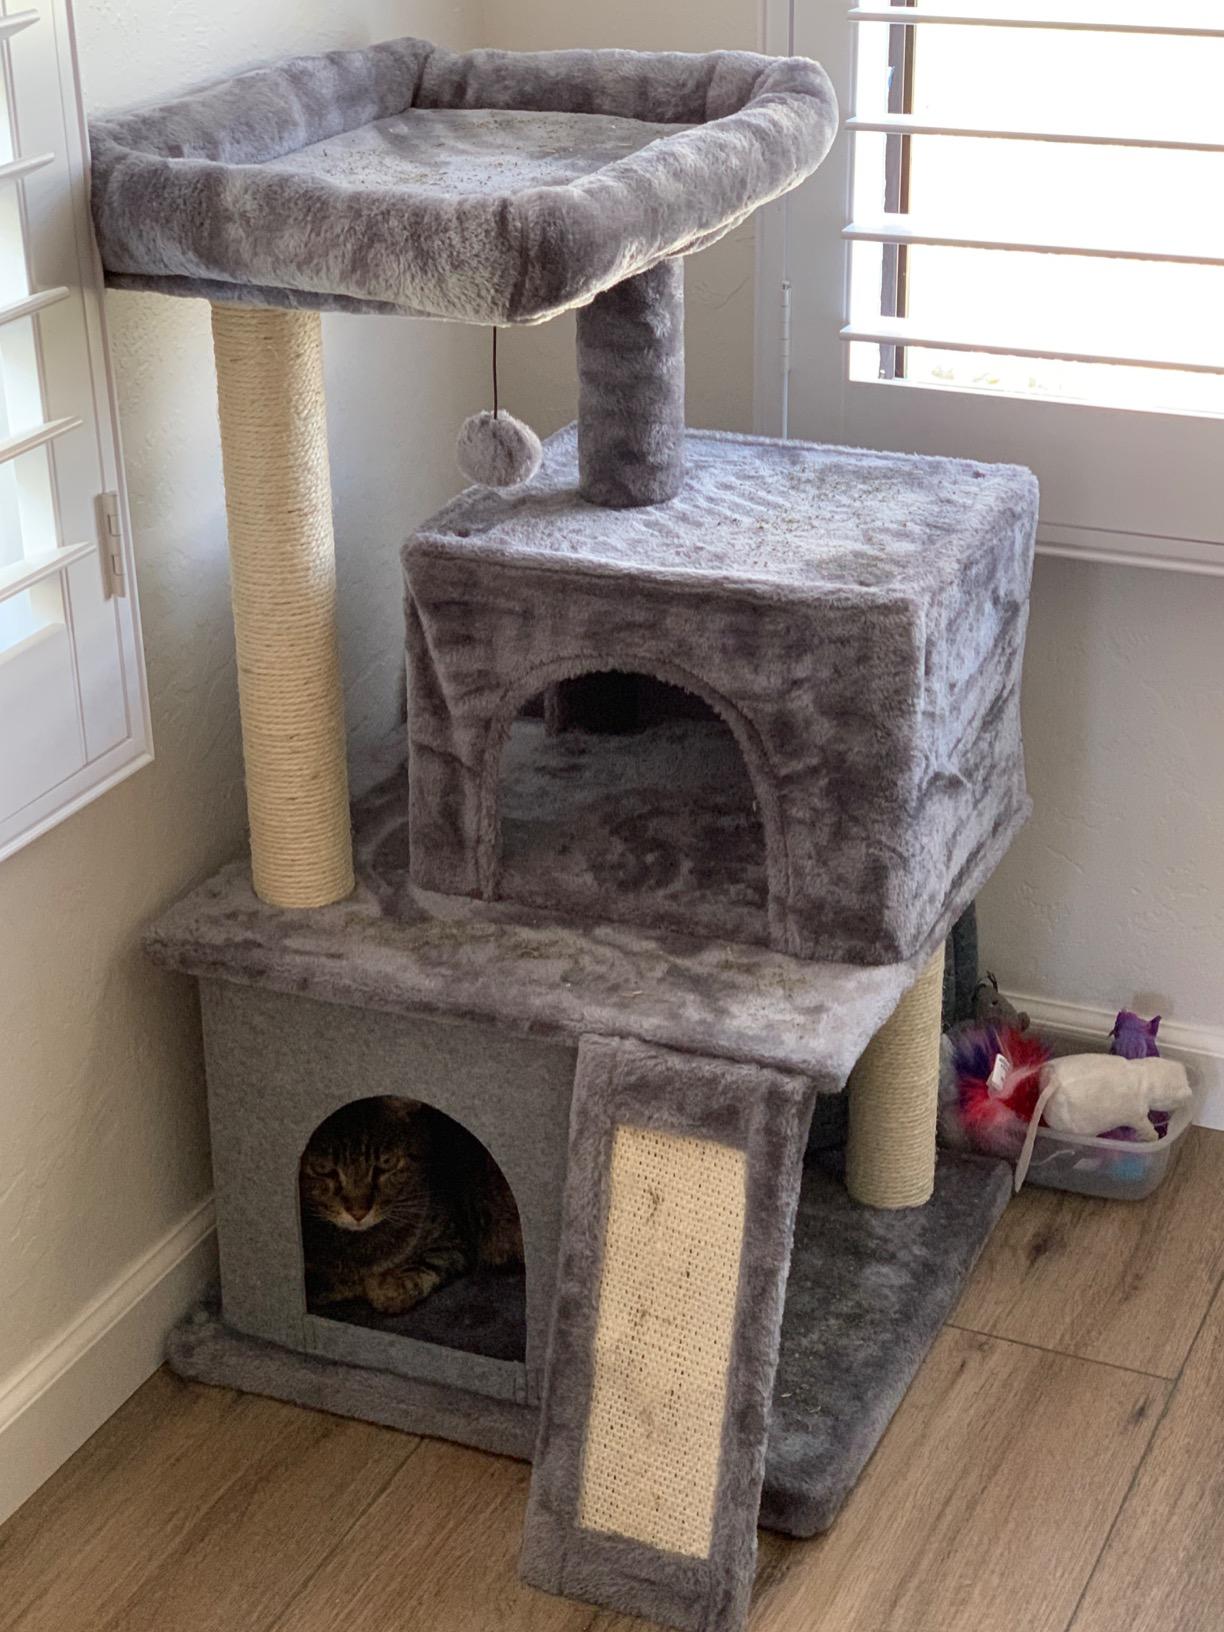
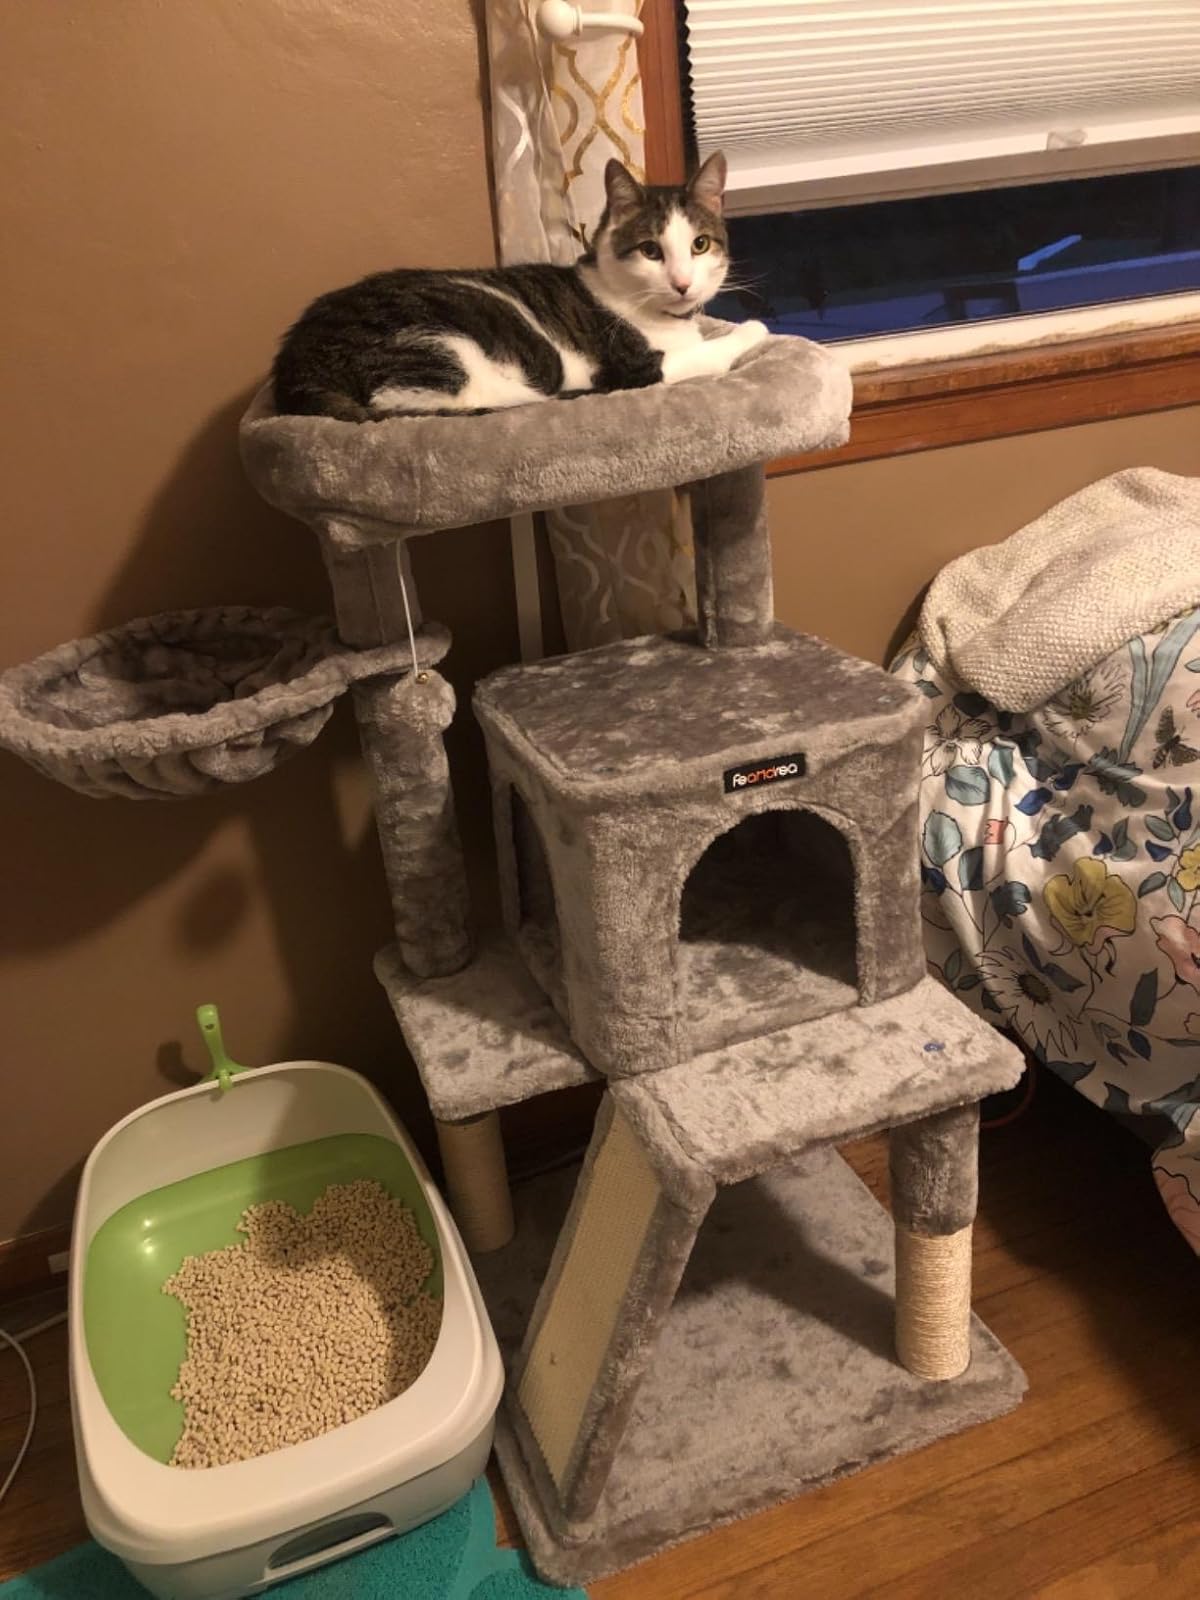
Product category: items_cat tree
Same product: no